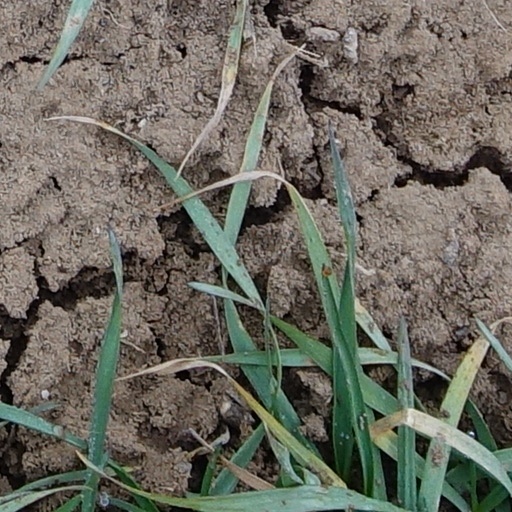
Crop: wheat